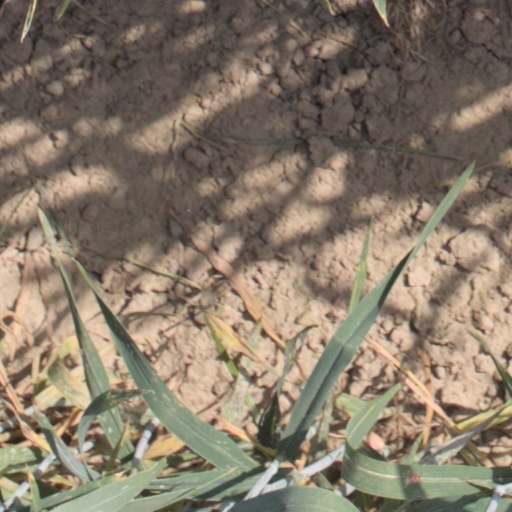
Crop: wheat